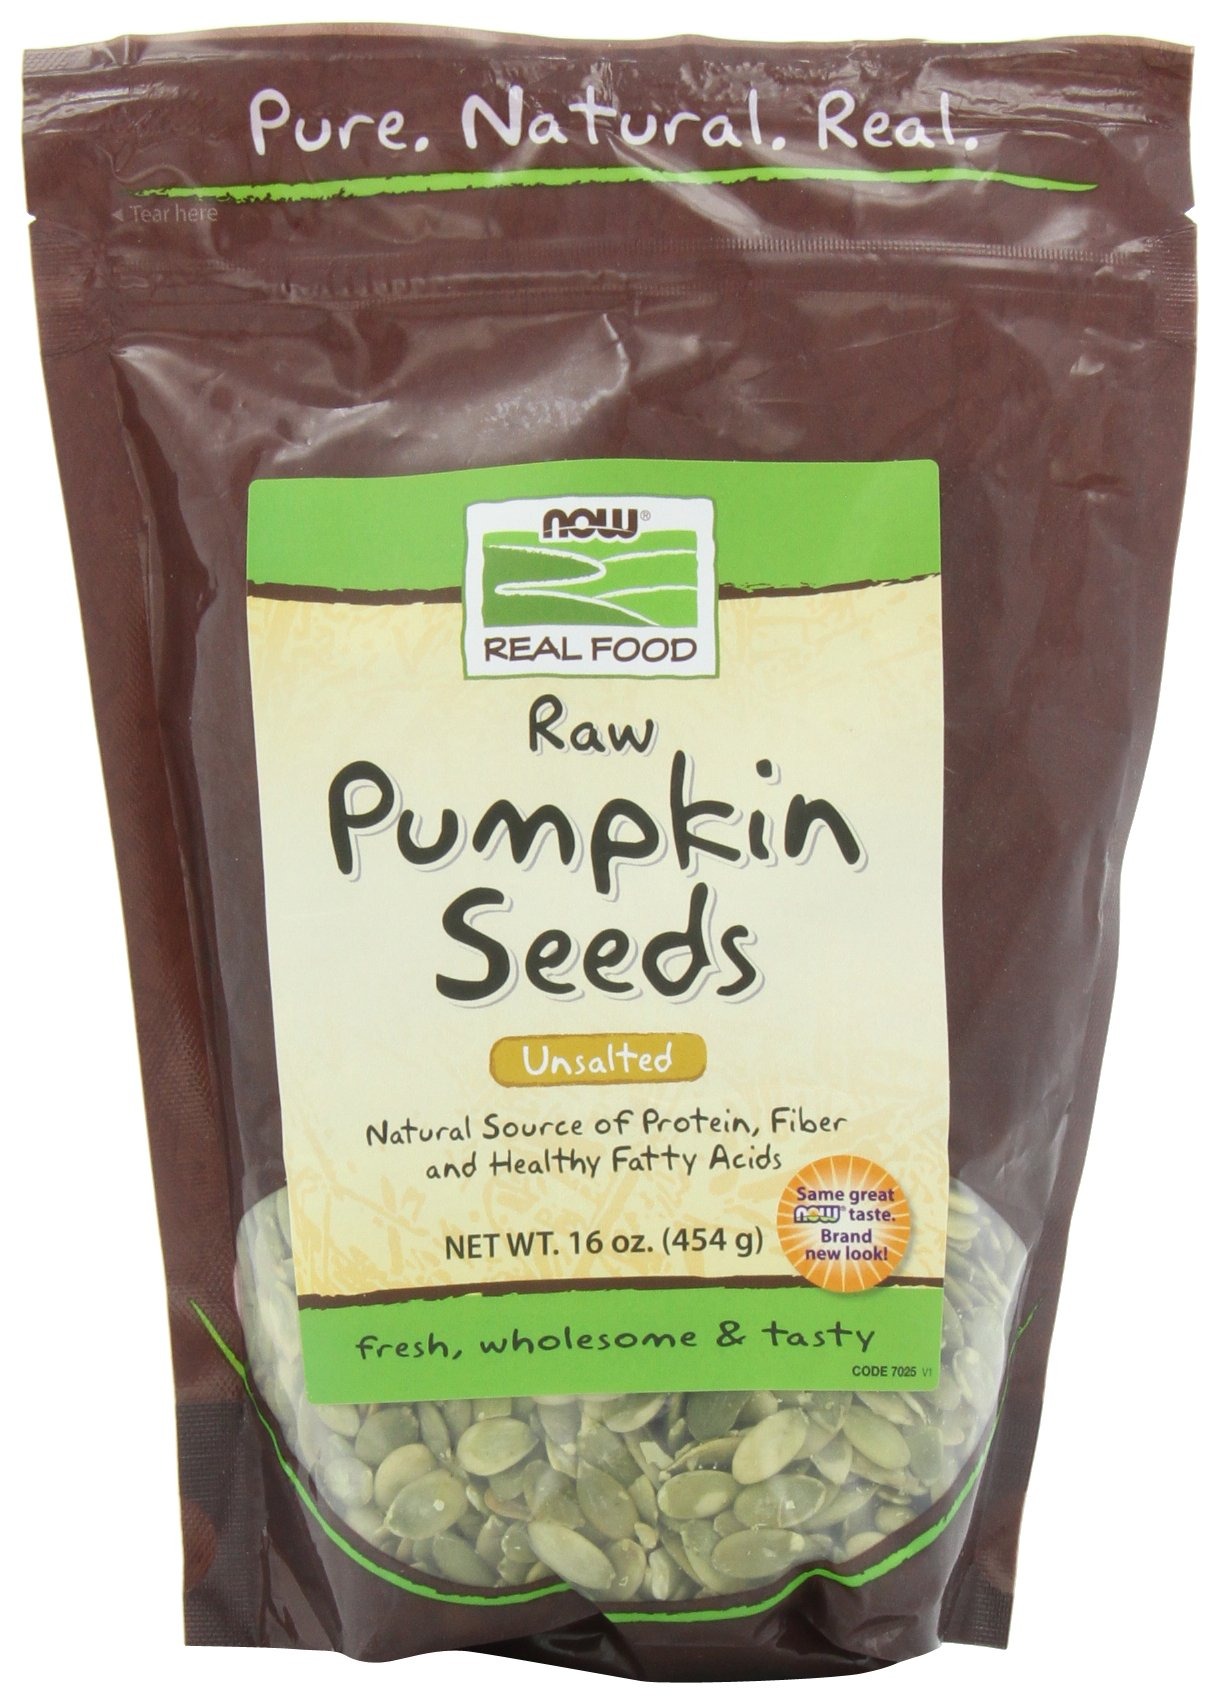
Item Name: NOW Foods Raw Unsalted Pumpkin Seed, 16-Ounce (Pack of 4)
Bullet Point: Pumpkin Seed Raw
Value: 64.0
Unit: Ounce

Price: 8.1